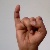
The image shows a hand gesture representing the letter 'I' in Indian Sign Language.